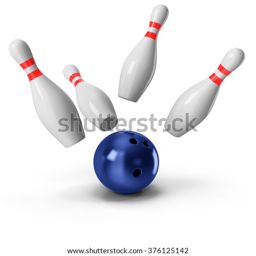
sports equipment crashing into the pins on white background